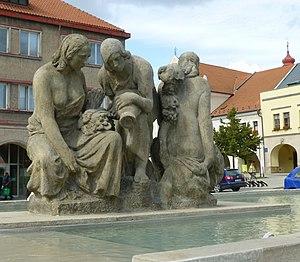
Vincenc Makovský, né le 3 juin 1900 à Nové Město na Moravě dans le margraviat de Moravie et mort le 28 décembre 1966 à Brno, est un sculpteur tchécoslovaque d'avant-garde et un dessinateur industriel.